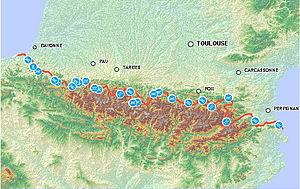
La route des cols est un itinéraire touristique traversant les Pyrénées de l'océan Atlantique à la mer Méditerranée en passant par 34 cols de montagne remarquables, dispersés sur l'ensemble des 6 départements français des Pyrénées. Ainsi, de col en col, vallée après vallée, la route permet de découvrir par un itinéraire de montagne de nombreux paysages panoramiques des Pyrénées.